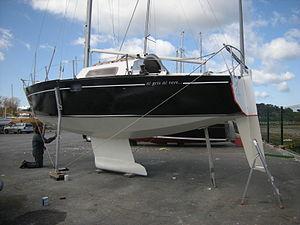
L'Armagnac Ni gris ni vert, comme dans la chanson Comme à Ostende, paroles de Jean-Roger Caussimon, musique de Léo Ferré
L'Armagnac est une classe de voiliers habitables construites au chantier naval Aubin, sur plans de Philippe Harlé. La coque à bouchains vifs est en contreplaqué. « Grand frère » du Muscadet, il préfigure les voiliers de croisière côtière familiale tels que l'Arpège. On distingue 3 versions.